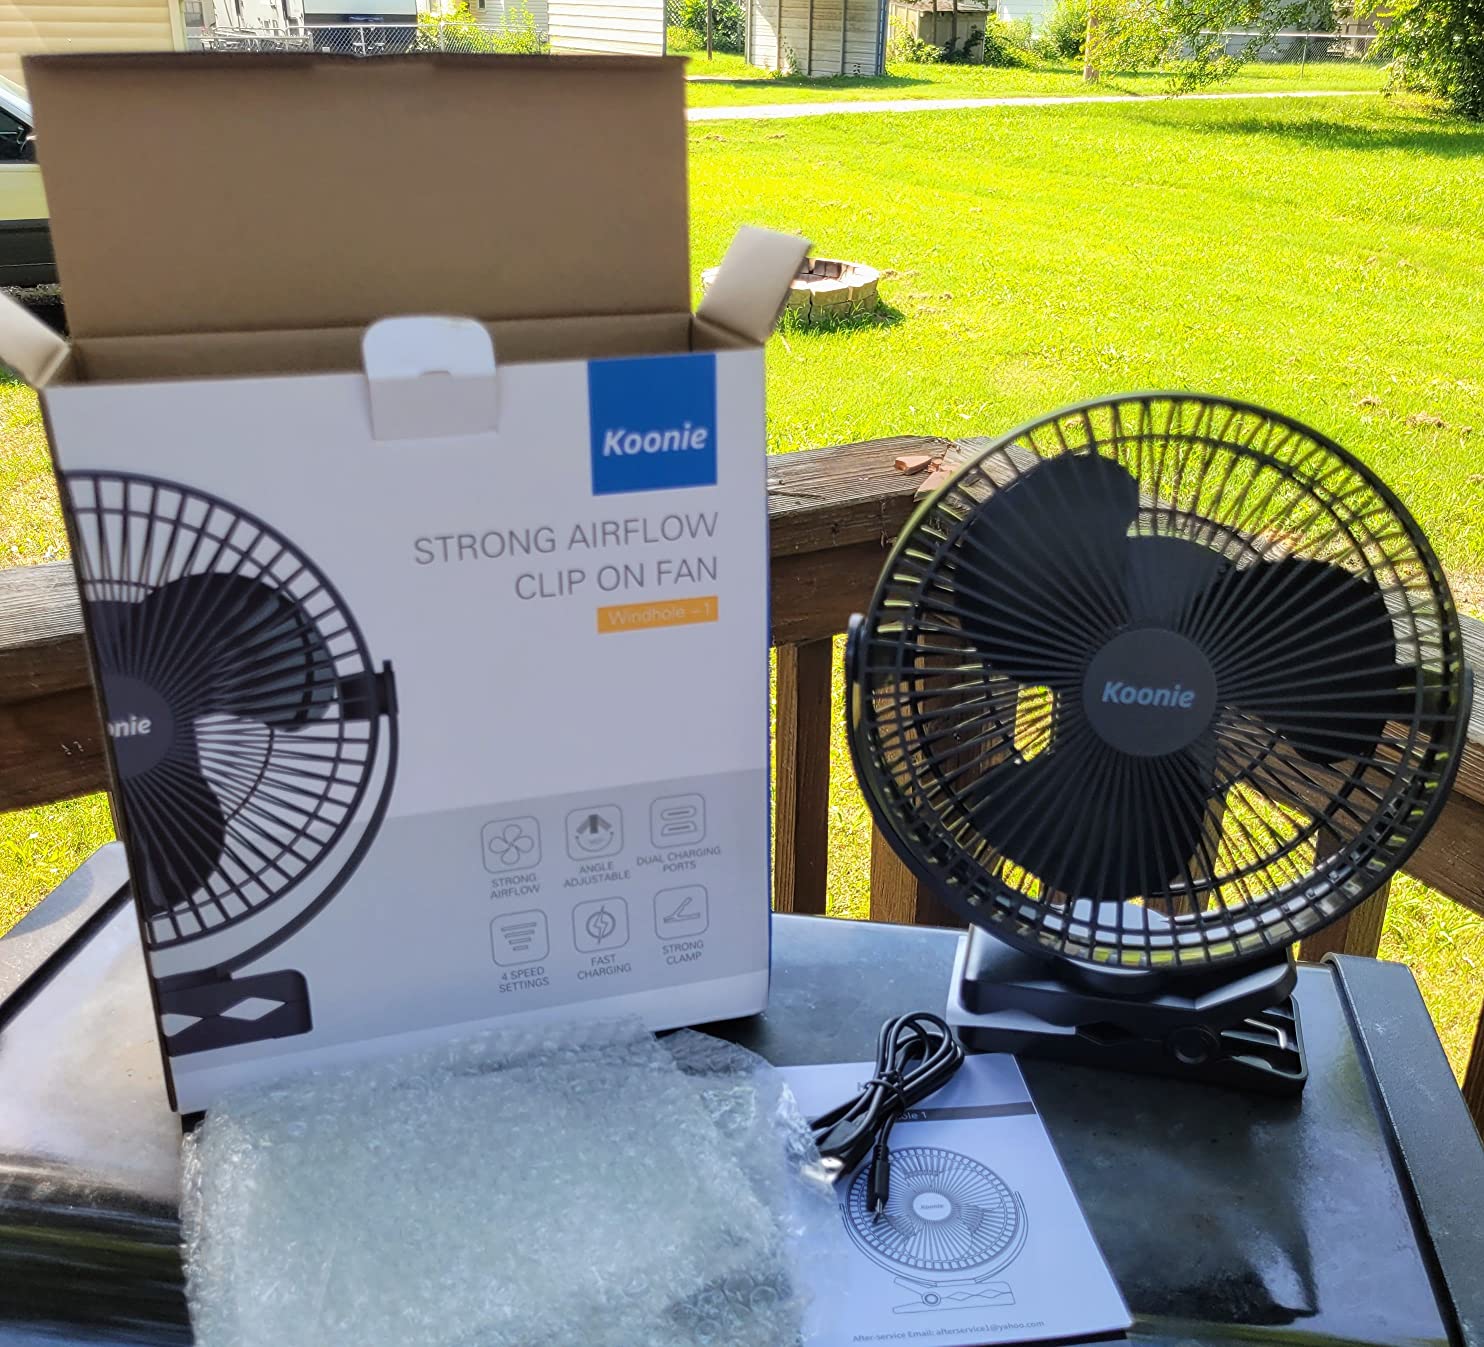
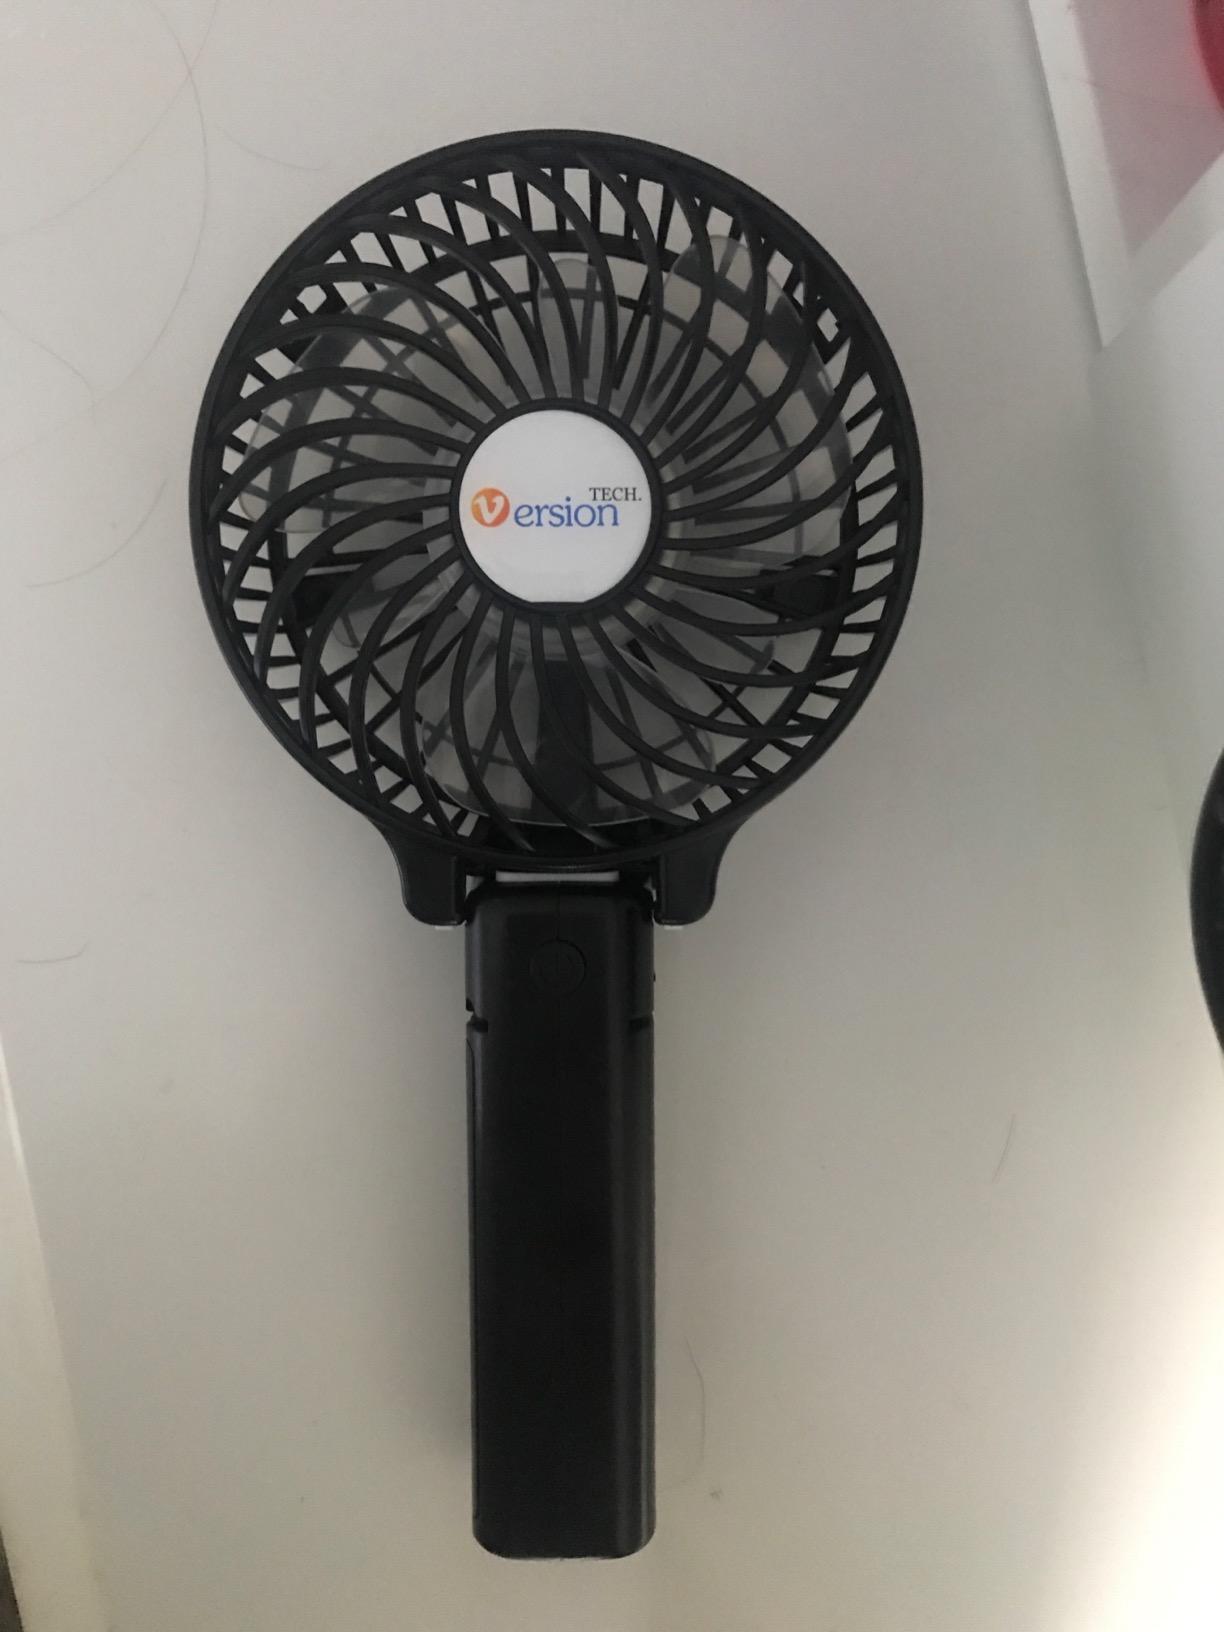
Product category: fan
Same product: no